Amethyst

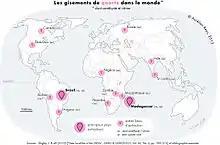
Main amethyst-producing countries

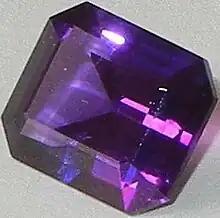
Emerald cut amethyst

Amethyst is produced in abundance in the state of Rio Grande do Sul in Brazil where it occurs in large geodes within volcanic rocks.